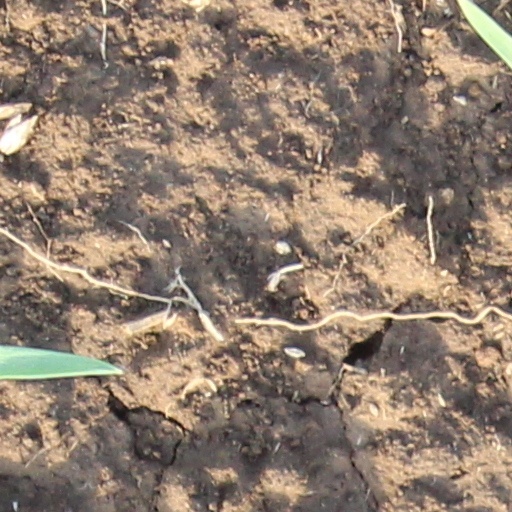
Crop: wheat